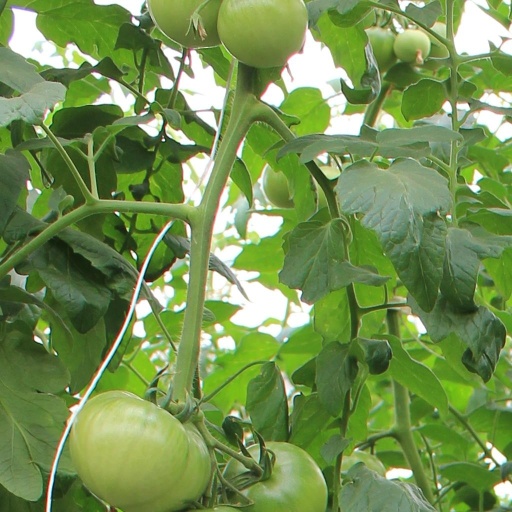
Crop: tomato